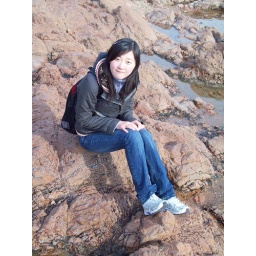
Abby on the rocks at the beach in Qingdao